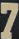
Number: 7